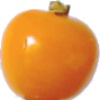
Label: Physalis 1